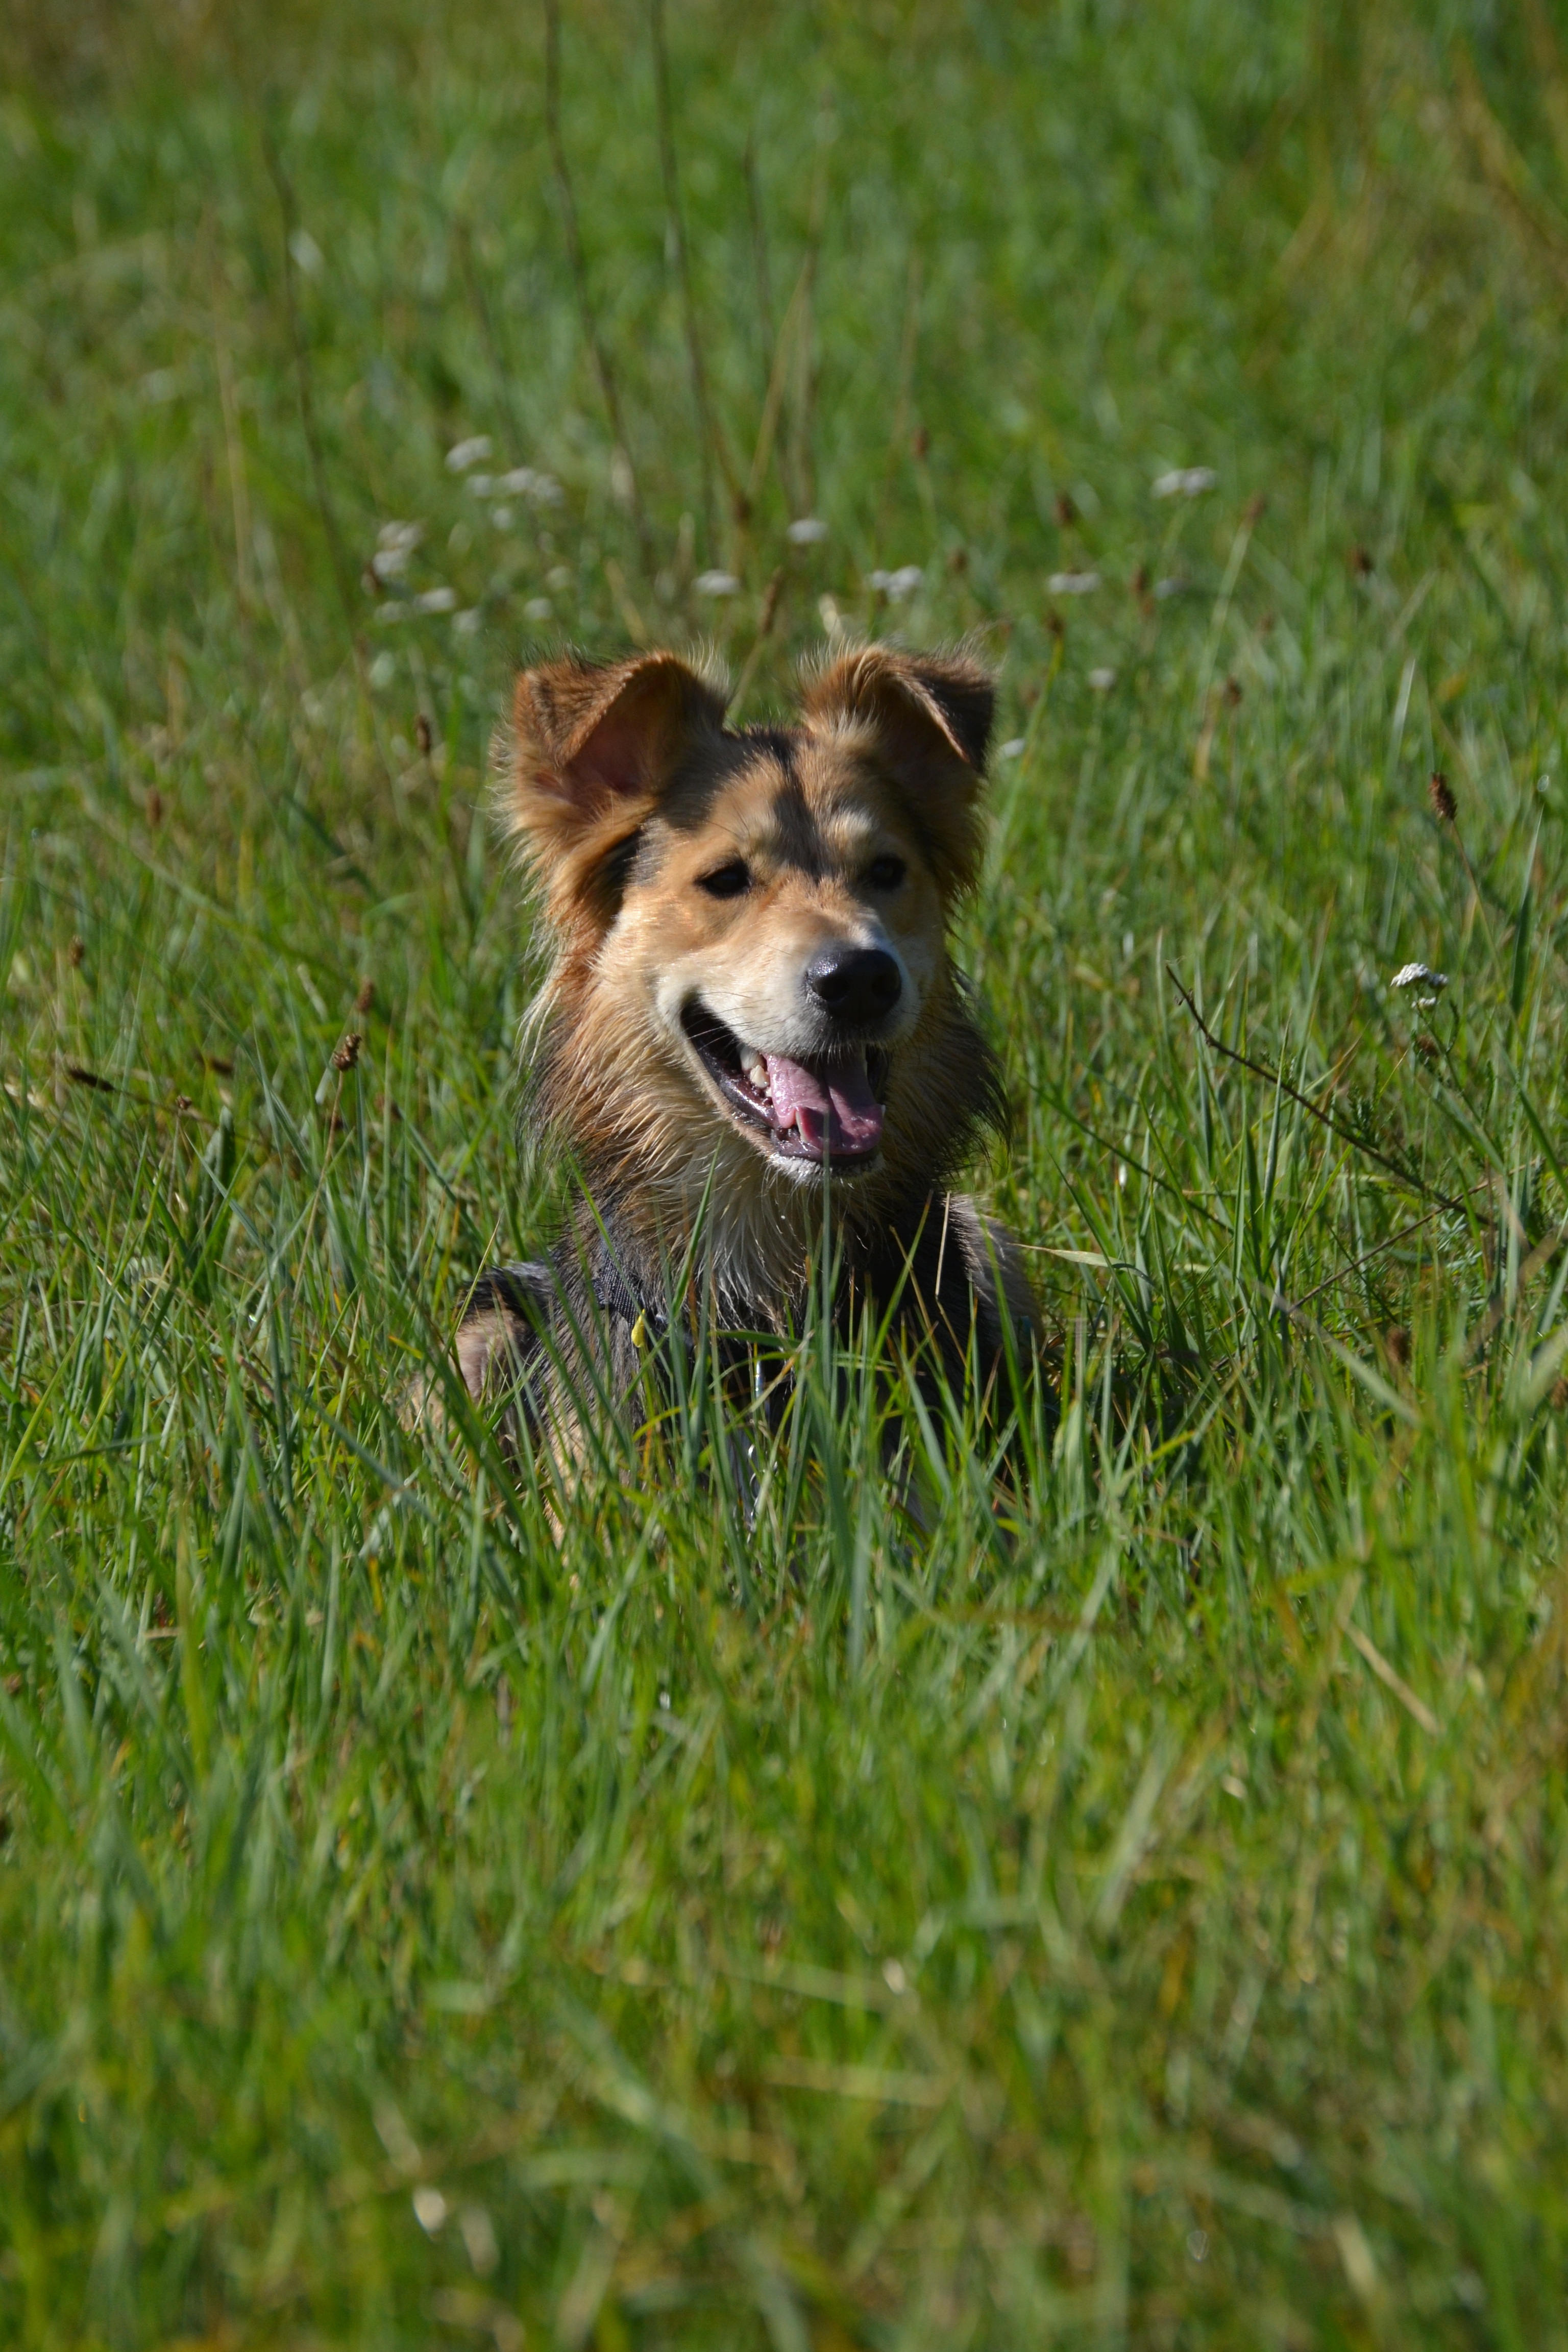
grass, lawn, meadow, sweet, puppy, dog, cute, wildlife, mammal, fauna, look, vertebrate, beautiful, listen, attention, obedience, sch fer dog, dog in the grass, dog like mammal, dog breed group